The Enigma of Kaspar Hauser

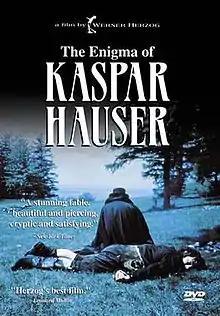
DVD cover

The Enigma of Kaspar Hauser (lit. "Every Man for Himself and God Against All") is a 1974 West German drama film written and directed by Werner Herzog and starring Bruno S. and Walter Ladengast. The film closely follows the real story of foundling Kaspar Hauser, using the text of actual letters found with Hauser.